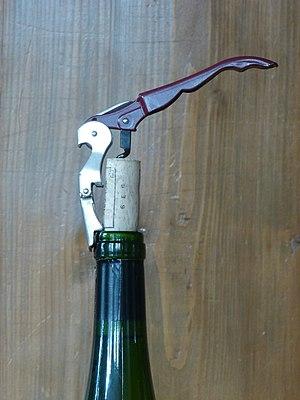
Tire-bouchon à deux crans étape 4